Devil's Partner

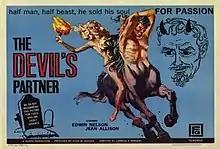
Theatrical release poster

Devil's Partner is a 1958 black-and-white American supernatural horror film starring Ed Nelson, directed by Charles R. Rondeau and produced by Hugh Hooker, an actor and stuntman who had previously made the 1958 film "The Littlest Hobo". However the film was not released until 1961 when it was acquired by Roger and Gene Corman's Filmgroup and released as a double feature with "Creature from the Haunted Sea". The film was co-written by actor Stanley Clements and Laura Jean Mathews.